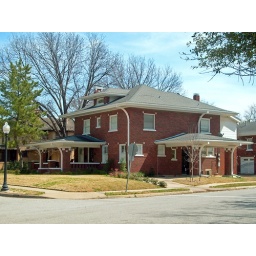
A foursquare house on a street corner in the historical Fort Worth neighborhood.